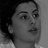
Emotion: neutral